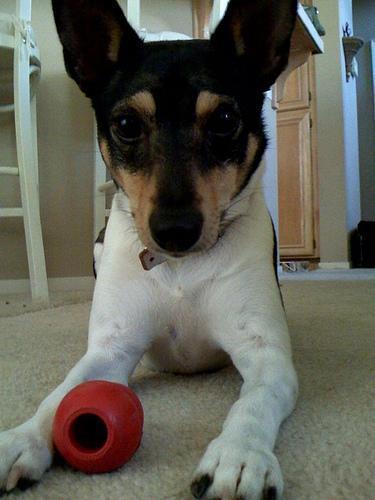
toy_terrier